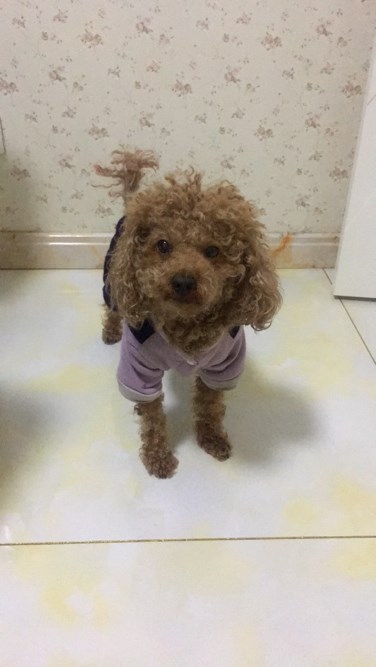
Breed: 7449-n000128-teddy